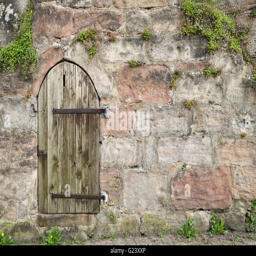
small round wooden door in an old masonry